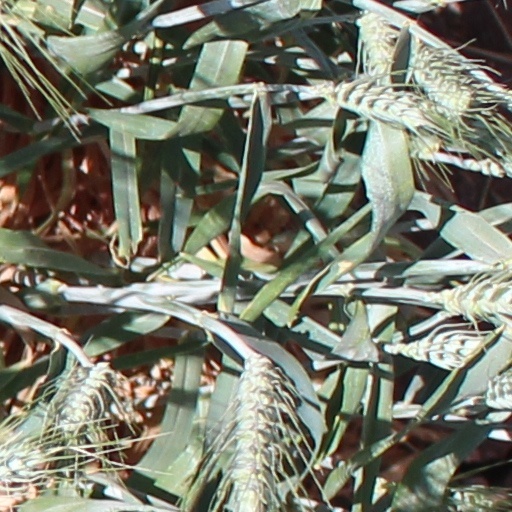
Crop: wheat